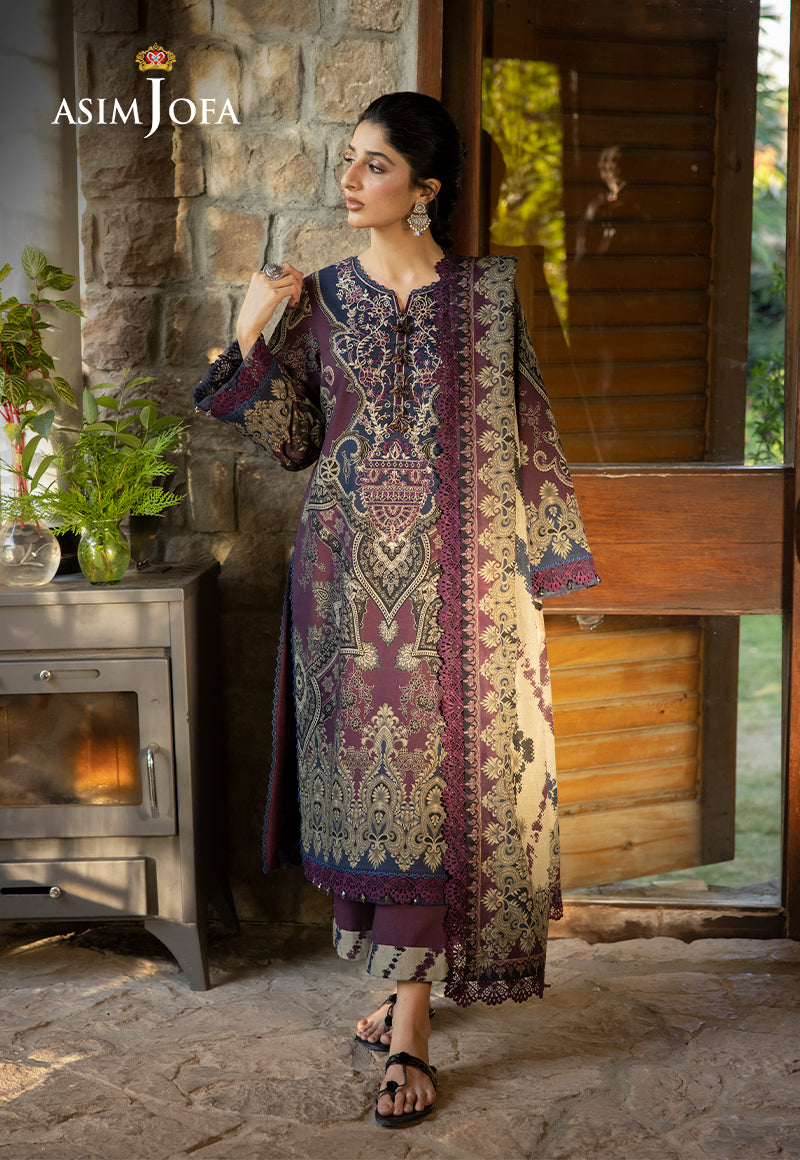
purple mohair embroidered suit by